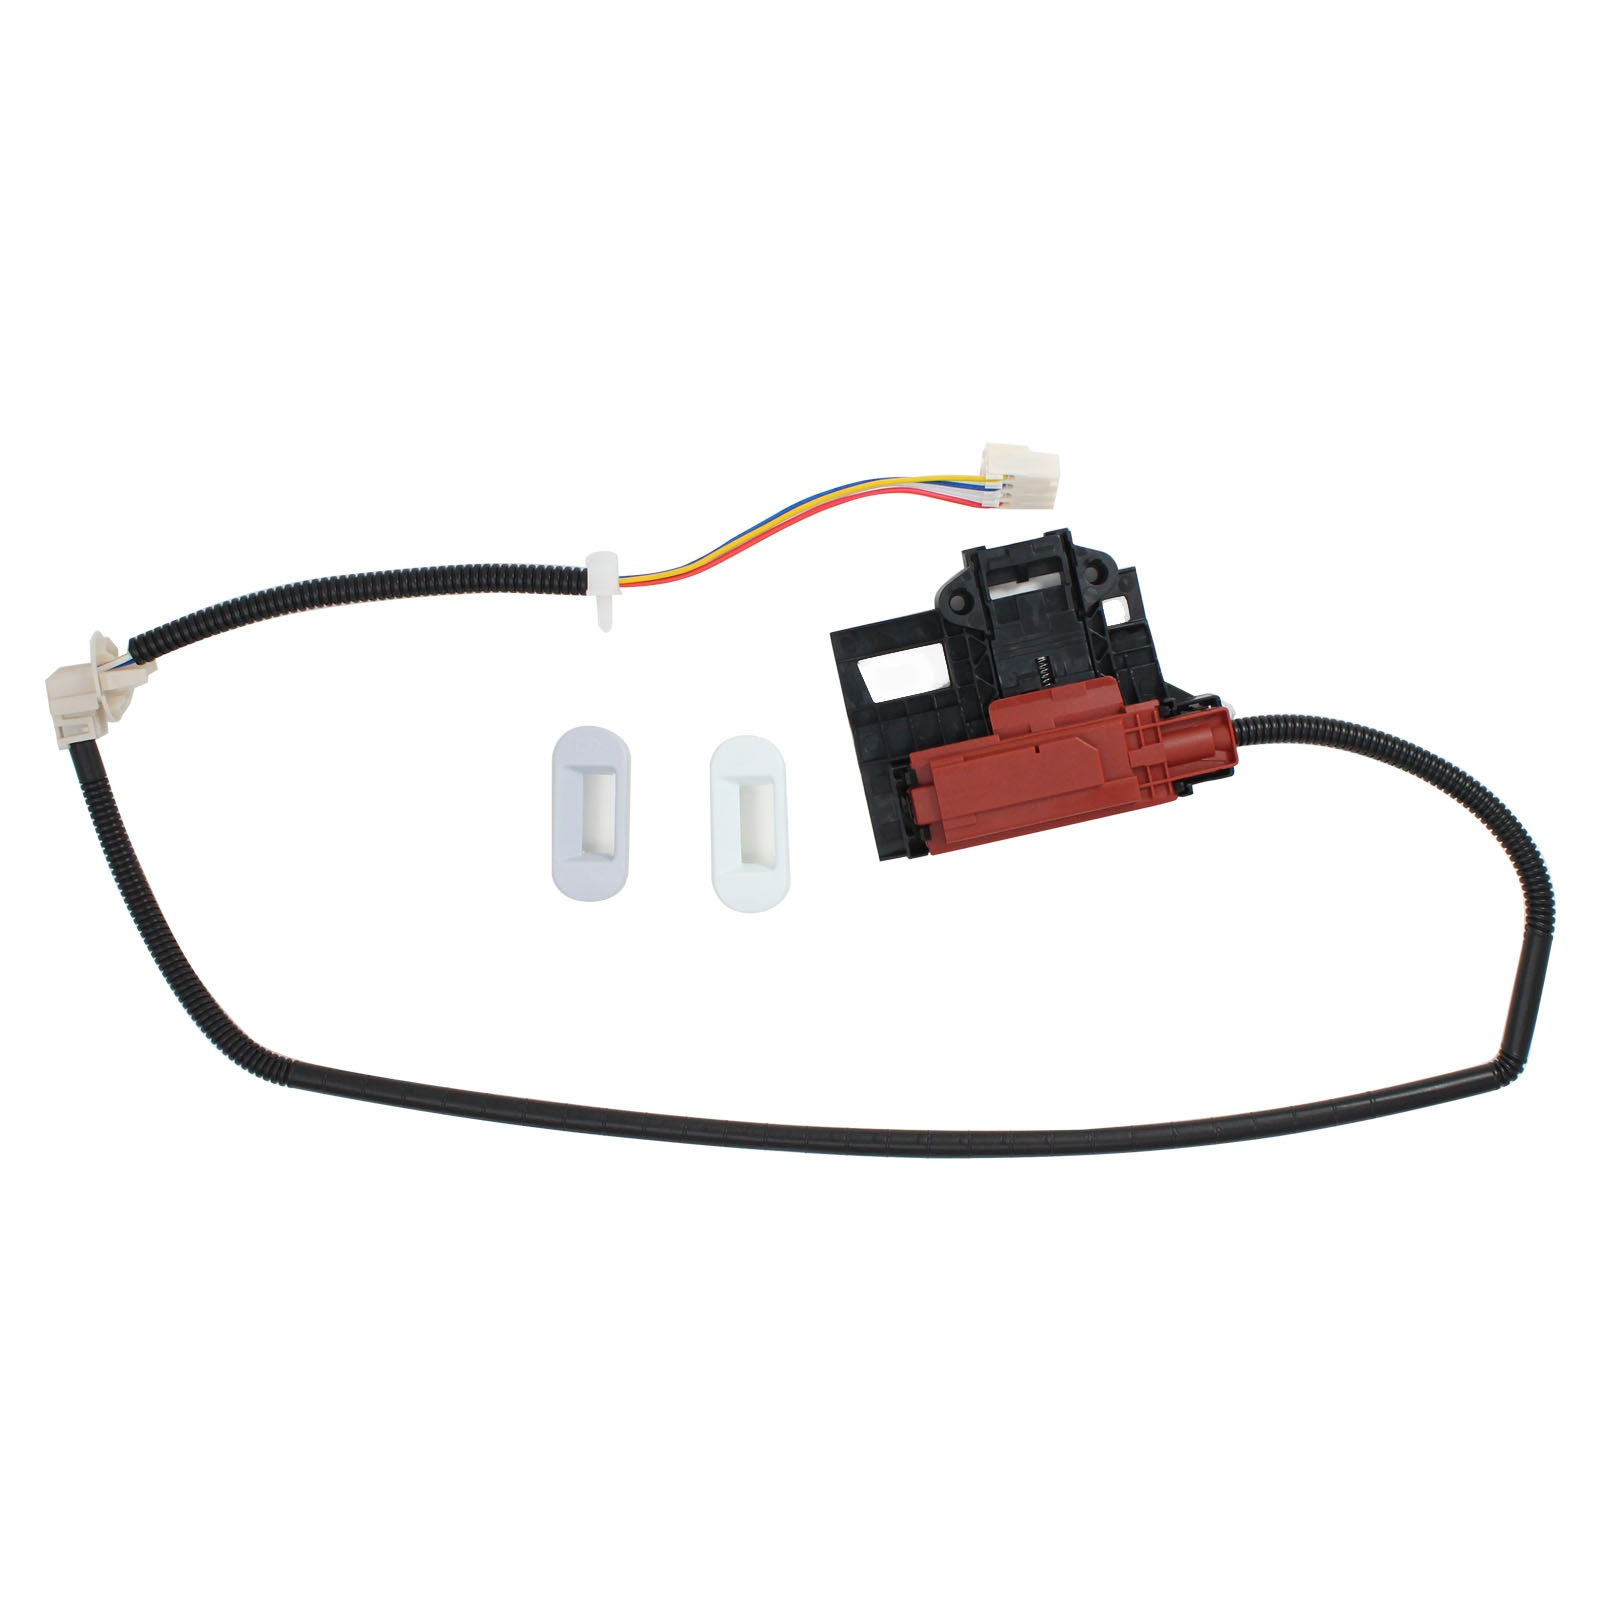
2-Pack W10404050 Washer Latch Assembly Replacement for Amana NTW4600YQ0 Washer - Compatible with W10238287 Washing Machine Lid Lock Switch
Brand: Infinisia
2-Pack W10404050 Washer Latch Assembly Replacement for Amana NTW4600YQ0 Washer - Compatible with W10238287 Washing Machine Lid Lock Switch UpStart Components Brand - 2-Pack W10404050 Washer Latch Assembly Replacement for Amana NTW4600YQ0 Washer - Compatible with W10238287 Washing Machine Lid Lock Switch Product Specifications: UpStart Components Replacement W10404050 Washer Latch Assembly for Amana NTW4600YQ0 Washer. Quantity: 2 Ultra durable, high quality material resists wear and tear over time. Easy at-home installation. An affordable way to extend the life of your machine. Please make sure to check your original part to confirm that you are buying the correct product. Compatible W10238287 Washing Machine Lid Lock Switch for Part Number W10404050, AP5263307, 1938607, AH3497627, EA3497627, PS3497627, W10238287, W10404050VP, W10745119 Package Contents: Part Number Quantity AP-W10404050 2
Category: Home & Garden > Household Appliance Accessories > Laundry Appliance Accessories